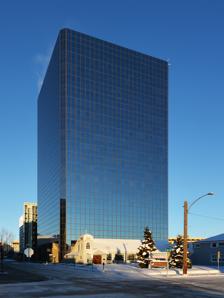
Building: Robert B. Atwood Building
Country: United States of America
Year built: 1983
Commercial offices in Anchorage, Alaska Robert B. Atwood Building Location within Downtown Anchorage Show map of Downtown Anchorage Robert B. Atwood Building (Alaska) Show map of Alaska Alternative names Bank of America Center General information Type Commercial offices Location 550 W 7th Ave, Anchorage , Alaska Coordinates 61°12′55″N 149°53′34″W / 61.215278°N 149.892778°W / 61.215278; -149.892778 Construction started 1982 Completed 1983 Opening March 17, 1983 Height Roof 265 ft (81 m) Technical details Floor area 374,186 sq ft (34,763.0 m 2 ) Design and construction Architect(s) Harold Wirum & Associates Main contractor Lease Kissee Construction Company; Anchorage, Alaska References The Robert B. Atwood Building is a 265-foot (81 m), 20 story office building located in Downtown Anchorage , Alaska , and is the second-tallest building in Alaska. . The building houses government offices for the State of Alaska . Originally intended to be taller, it was limited in height by the FAA due to its proximity to Merril Field Airport. The building was formerly known as the Bank of America Center. Together with the slightly taller Conoco-Phillips Building , this high-rise helps define the Anchorage skyline. Facilities A landscaped plaza is featured on the building's east side. The single-story basement is used as a parking level. There are nine elevators in the building. Amenities include teleconferencing -enabled conference rooms, vending and break rooms, and a central mail room. Parking garage The State of Alaska completed a new parking garage in 2008 across the street from the Robert B. Atwood Building. The garage is named the Linny Pacillo Parking Garage after local parking activist Carolyn 'Linny' Pacillo who, with her sister, Susan, became famous during the 1990s for wearing tutus and plugging parking meters downtown in protest to strict parking enforcement. The sisters were dubbed the Parking Fairies. Linny Pacillo died in 2006. Involvement in seismic research In 2003, the United States Geological Survey (USGS) installed a network of accelerometers throughout the building to monitor the effects of earthquakes on tall buildings. The Atwood Building was selected due to the unique properties of the "Bootlegger Cove Formation" soil it stands on, and the historical seismicity of the region (see Good Friday earthquake .) The mission of the research is to better understand the effects of seismicity on similar buildings to better prepare them for future large earthquakes. The USGS has since published a video created by S. Farid Ghahari, Mehmet Çelebi, and Ertugrul Taciroglu, which shows movement of the Atwood building during a M7 event in January, 2016. History The architect for the Atwood building was Harold Wirum & Associates. The building officially opened for business on March 17, 1983, although only 15% of the office space was occupied. The building was scheduled to be opened up April 1st, but a man by the name Fred McCallister convinced them to have it opened on St. Patrick's Day , the top floor was used the opening night as a St. Patrick's Day celebration. The building was developed by NB Hunt Trust Estate who filed for bankruptcy from the Silver Thursday debacle in the late 80s.  After Chapter 11 was filed, ownership of the building was transferred to Equitable Life Assurance in September 1988 that later sold their interest in the building to the State of Alaska in 1997 for $27 million. Namesake The building was originally named after the original owner Nelson Bunker Hunt as the Hunt Building.  It was renamed the Enserch Center in September 1985 and later renamed again as the Bank of America Center.  Most recently it was named after Robert Bruce Atwood , an Alaska statehood activist and Anchorage Times editor and publisher. See also Conoco-Phillips Building List of tallest buildings in Anchorage Nelson Bunker Hunt References